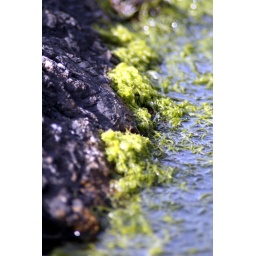
Lime green 'stuff' in a rock pool on the Anglesey coast